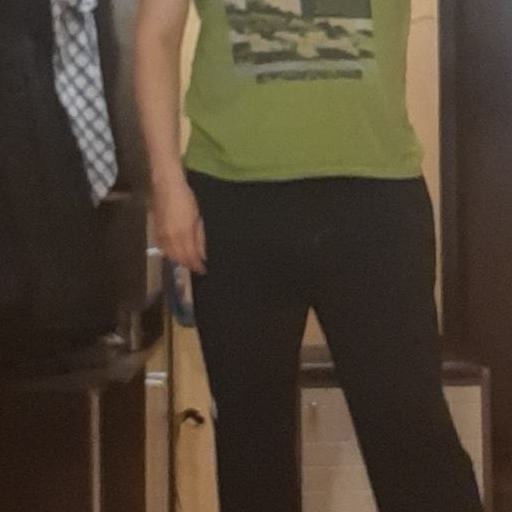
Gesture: no_gesture